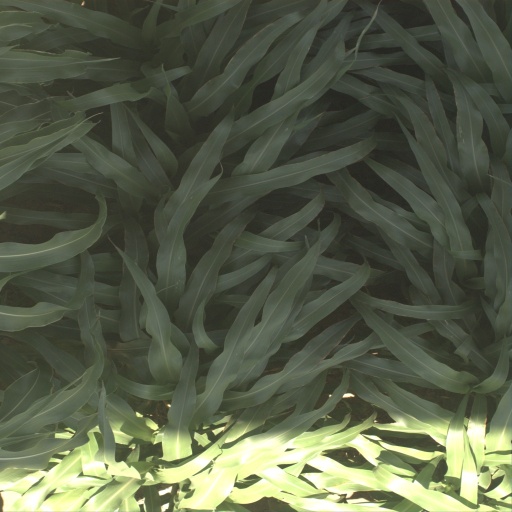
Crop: sorghum